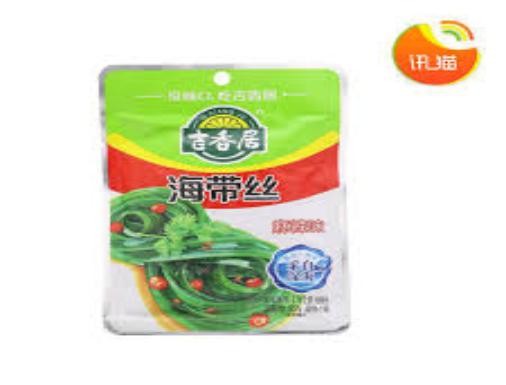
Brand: jixiangju
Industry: Food